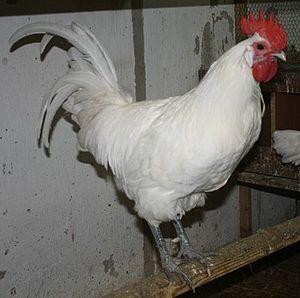
La ramelsloher est une race de poule domestique originaire d'Allemagne.